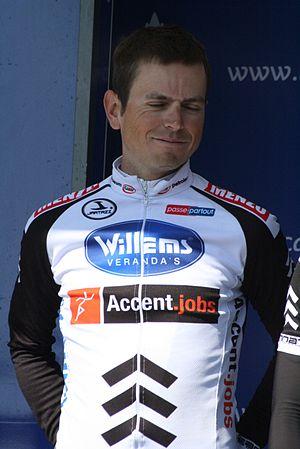
Présentation des coureurs au départ de la première étape Jurgen Van Goolen